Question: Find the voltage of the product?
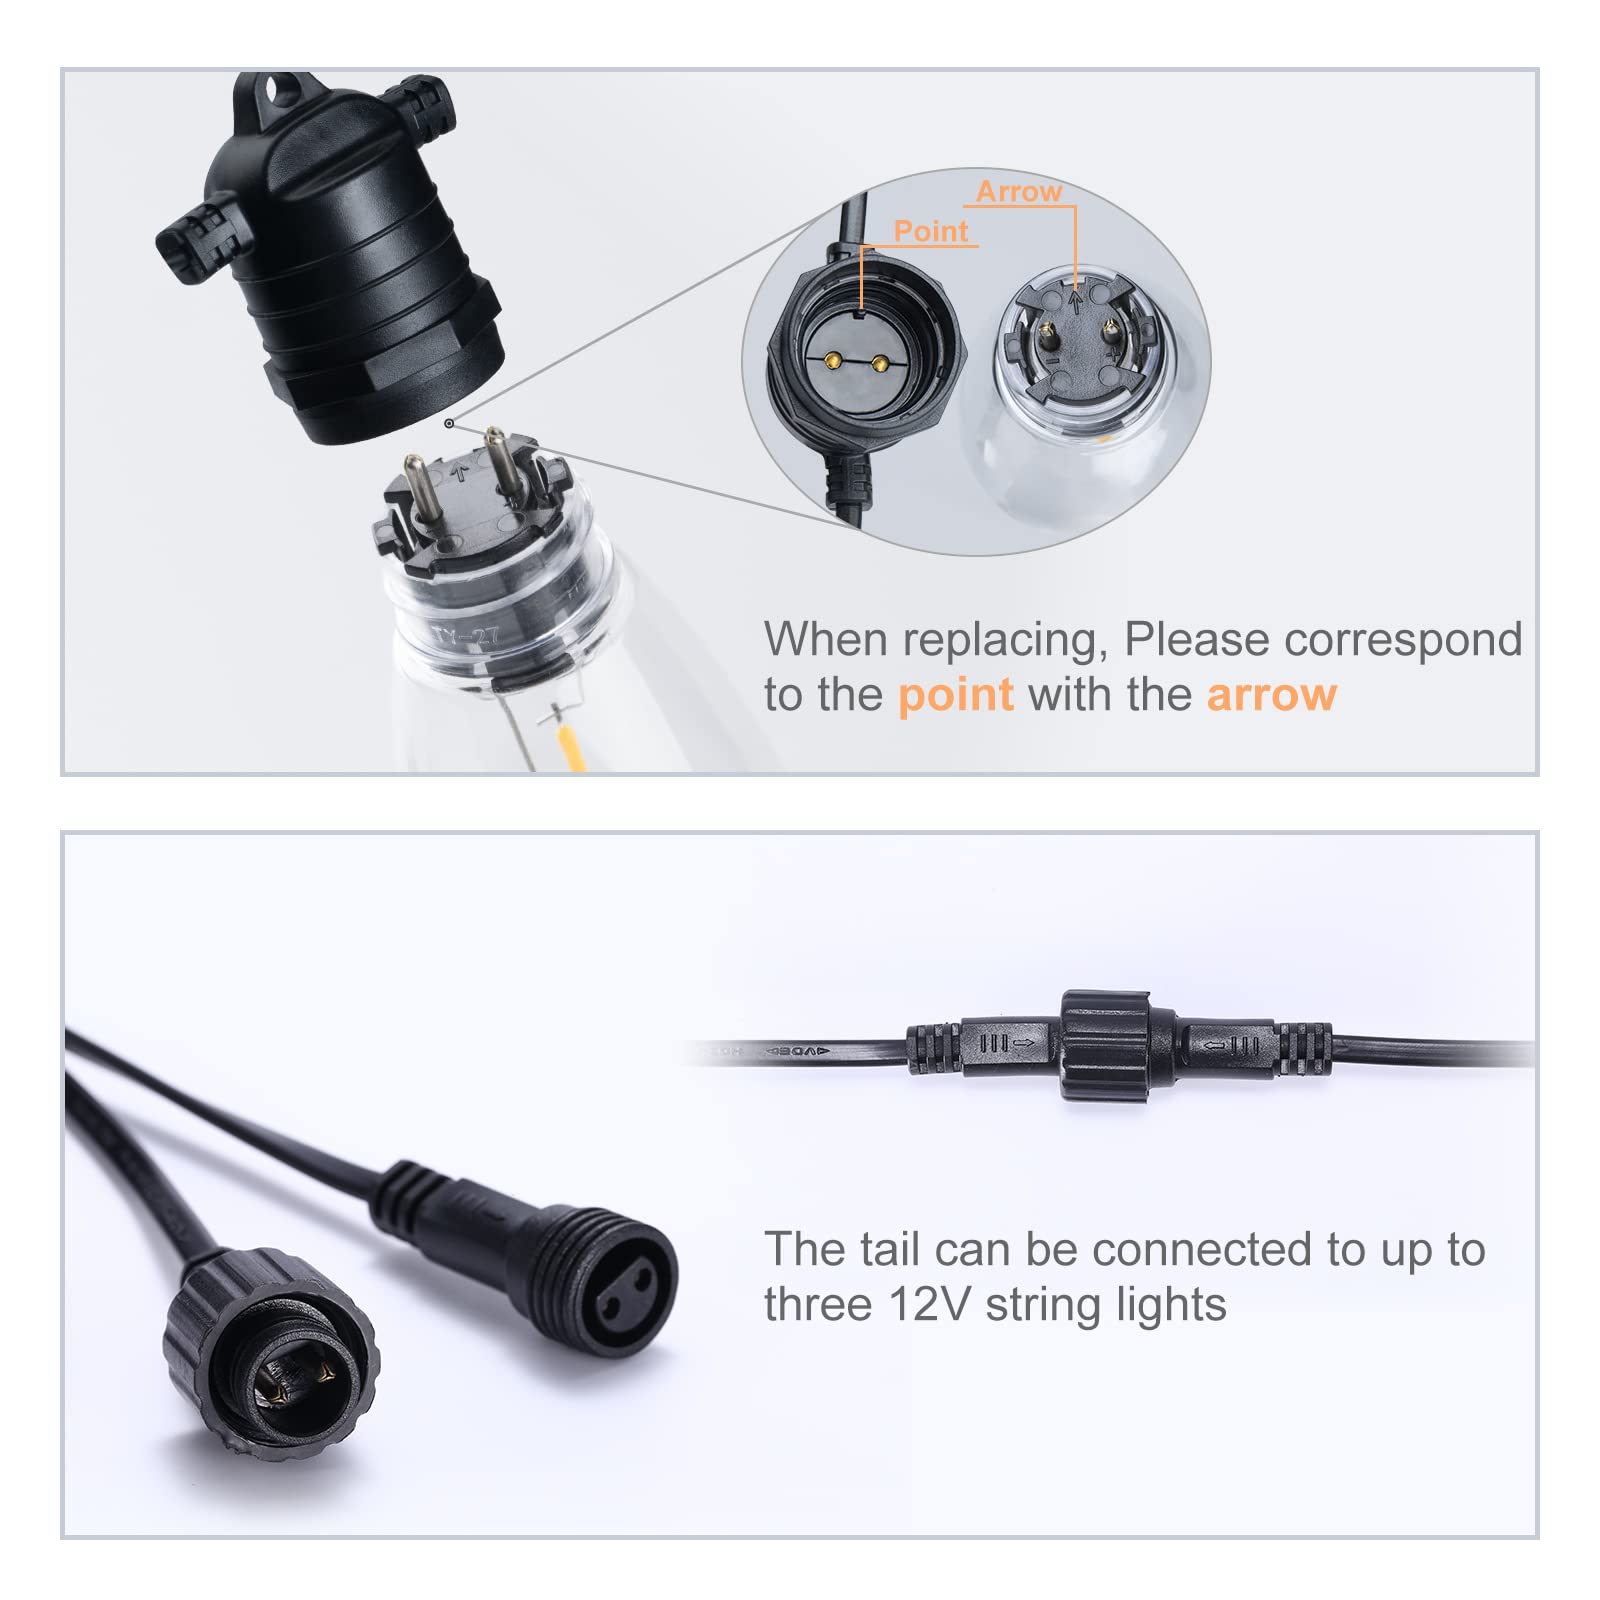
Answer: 12.0 volt